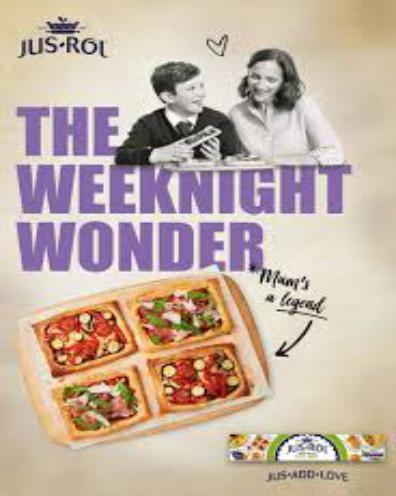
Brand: Jus-Rol
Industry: Food